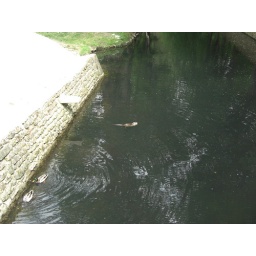
Rocky the water dog swimming in the moat around Chateau Chenonceau.